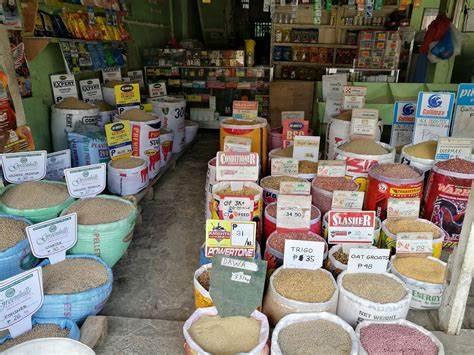
Aina mbalimbali za mbegu bora zinazotarajiwa kutumika katika shughuli za kilimo, zikiwa zimepangwa kwenye mpangilio mzuri kwenye mifuko mbalimbali, kama vile: mtama, mahindi, ulezi, dengu, na nyinginezo. Vikitambulishwa kwa vibandiko vya rangi tofauti, vinakusudiwa kusaidia wakulima kuongeza uzalishaji na kupata mazao yenye ubora.